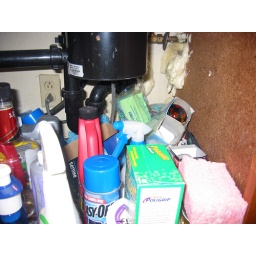
June 12 - under the kitchen sink (before)